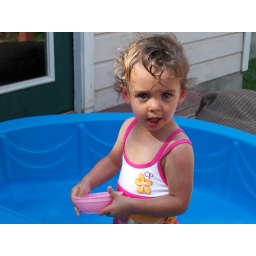
Explaining how to scoop water in a bowl